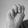
ASL letter: M